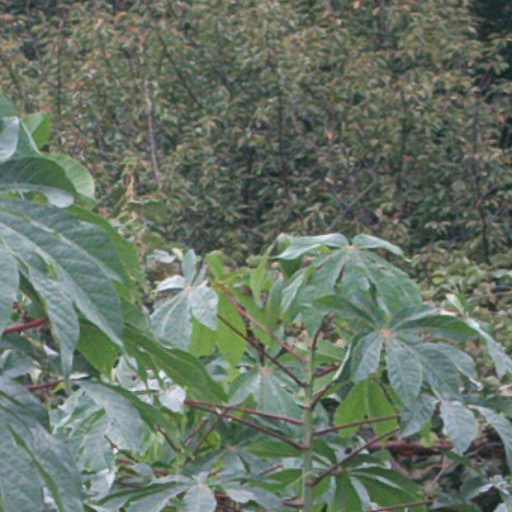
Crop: cassava